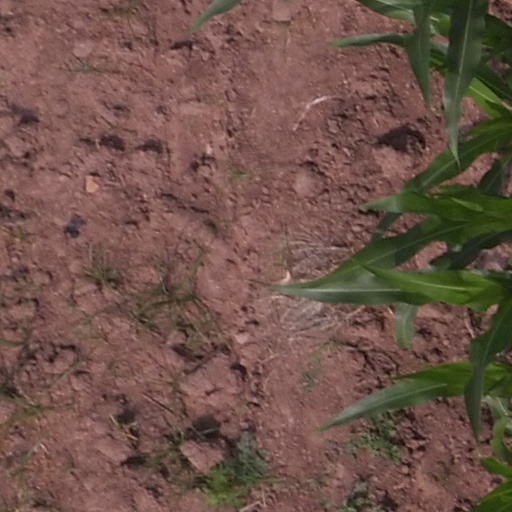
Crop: maize; corn